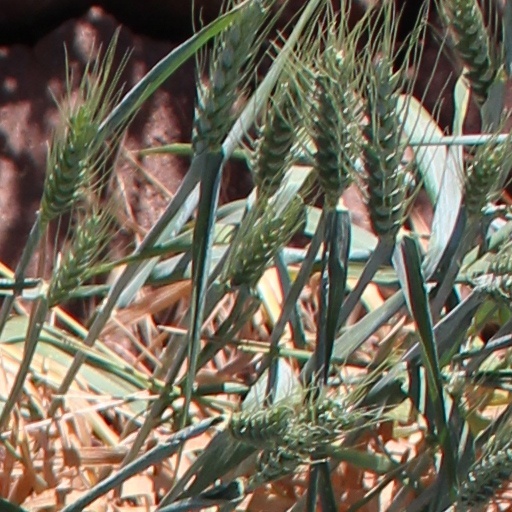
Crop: wheat